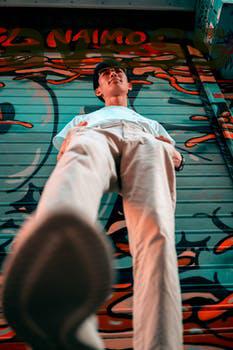
Label: Watermark